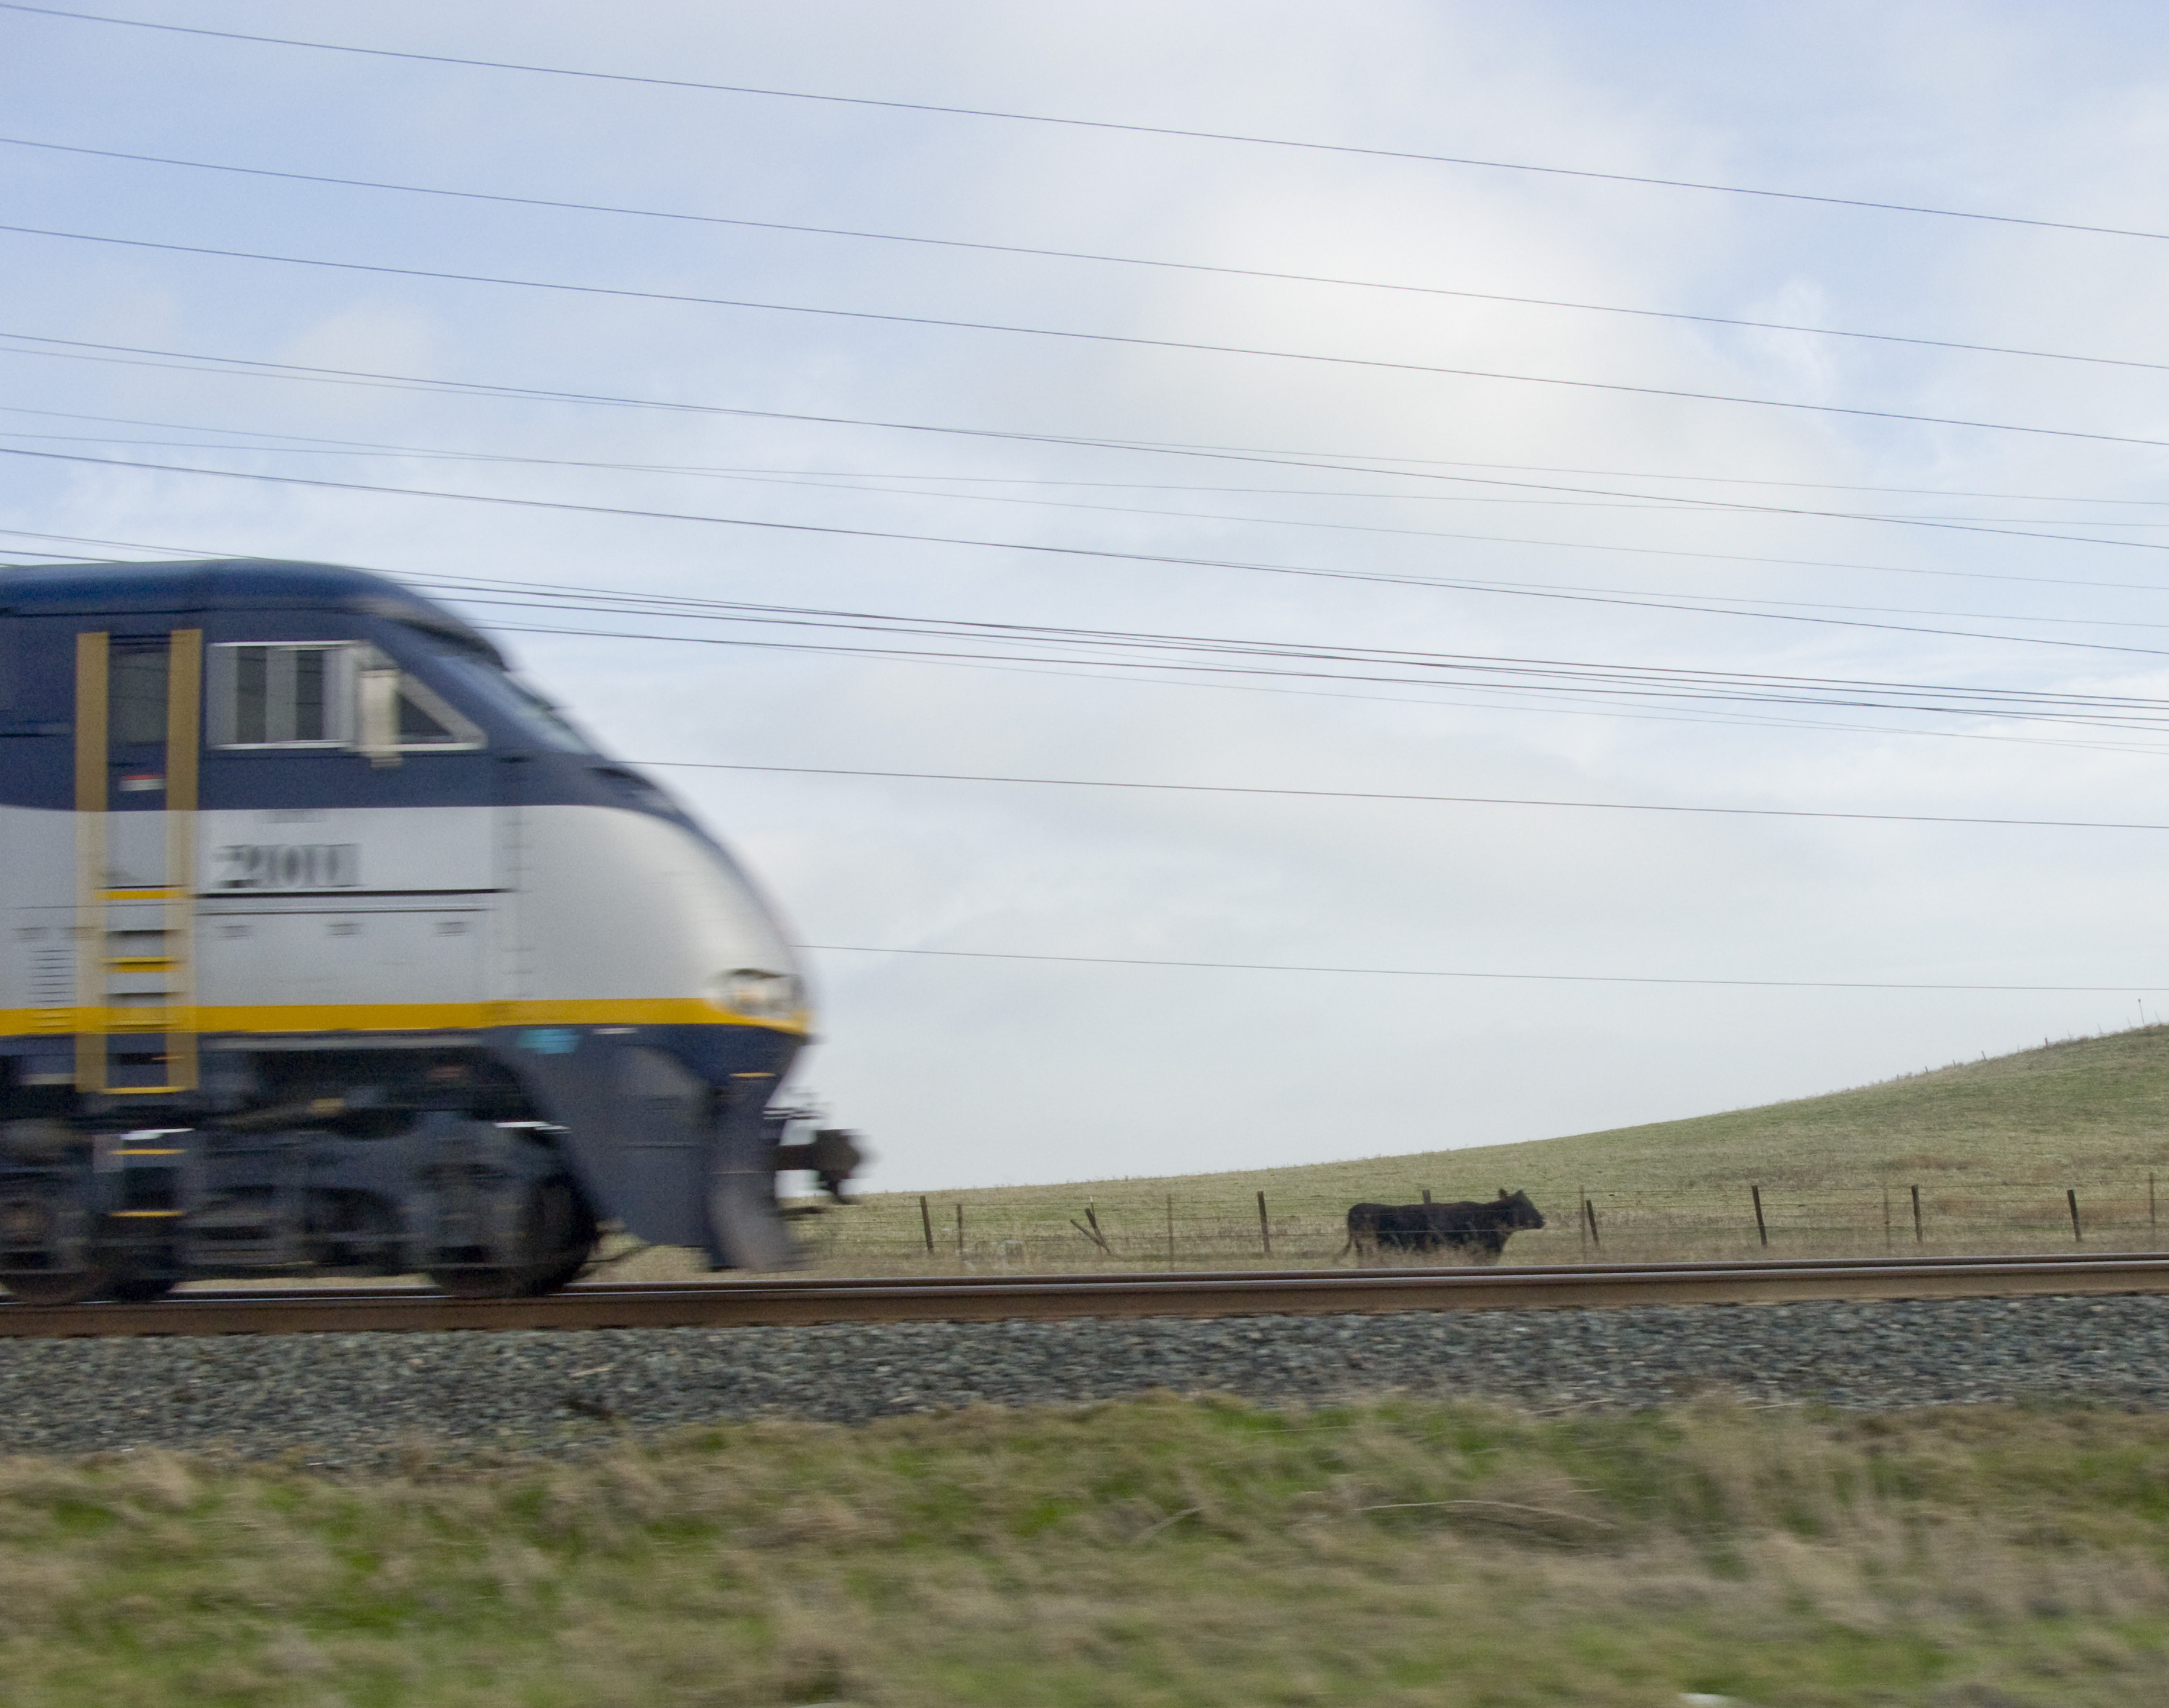
track, train, transport, vehicle, locomotive, bayarea, solanocountry, amtrak, rail transport, rolling stock, railroad car, high speed rail